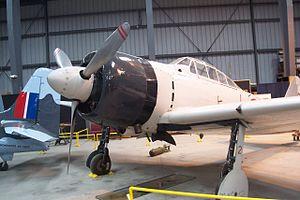
Les Têtes brûlées est une série télévisée américaine comportant un pilote de 120 minutes et trente-cinq épisodes de 47 minutes, créée par Stephen J. Cannell et diffusée entre le 21 septembre 1976 et le 6 avril 1978 sur le réseau NBC.